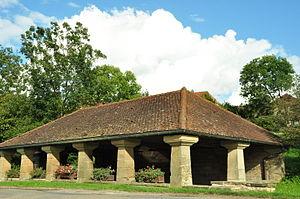
Mollans - Grande fontaine
La grande fontaine de Mollans est une fontaine située à Mollans, en France.
Cet article recense les fontaines de la Haute-Saône, en France.
Cet article dresse la liste des fontaines protégées au titre des monuments historiques dans la région de Bourgogne-Franche-Comté.